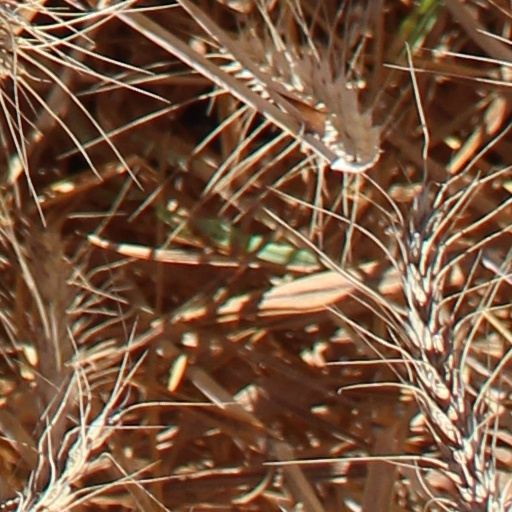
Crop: wheat